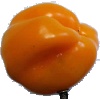
Label: Pepper Yellow 1